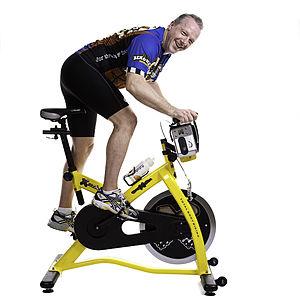
Un vélo stationnaire, vélo d’appartement, vélo fixe ergométrique, cycle-exerciseur, spin-bike, body-bike ou vélo spinning est un appareil conçu pour simuler le fonctionnement d'une bicyclette dans un espace réduit. Monté sur un socle de façon à le maintenir en position verticale, il comporte un cadre, une selle, un pédalier et un guidon.